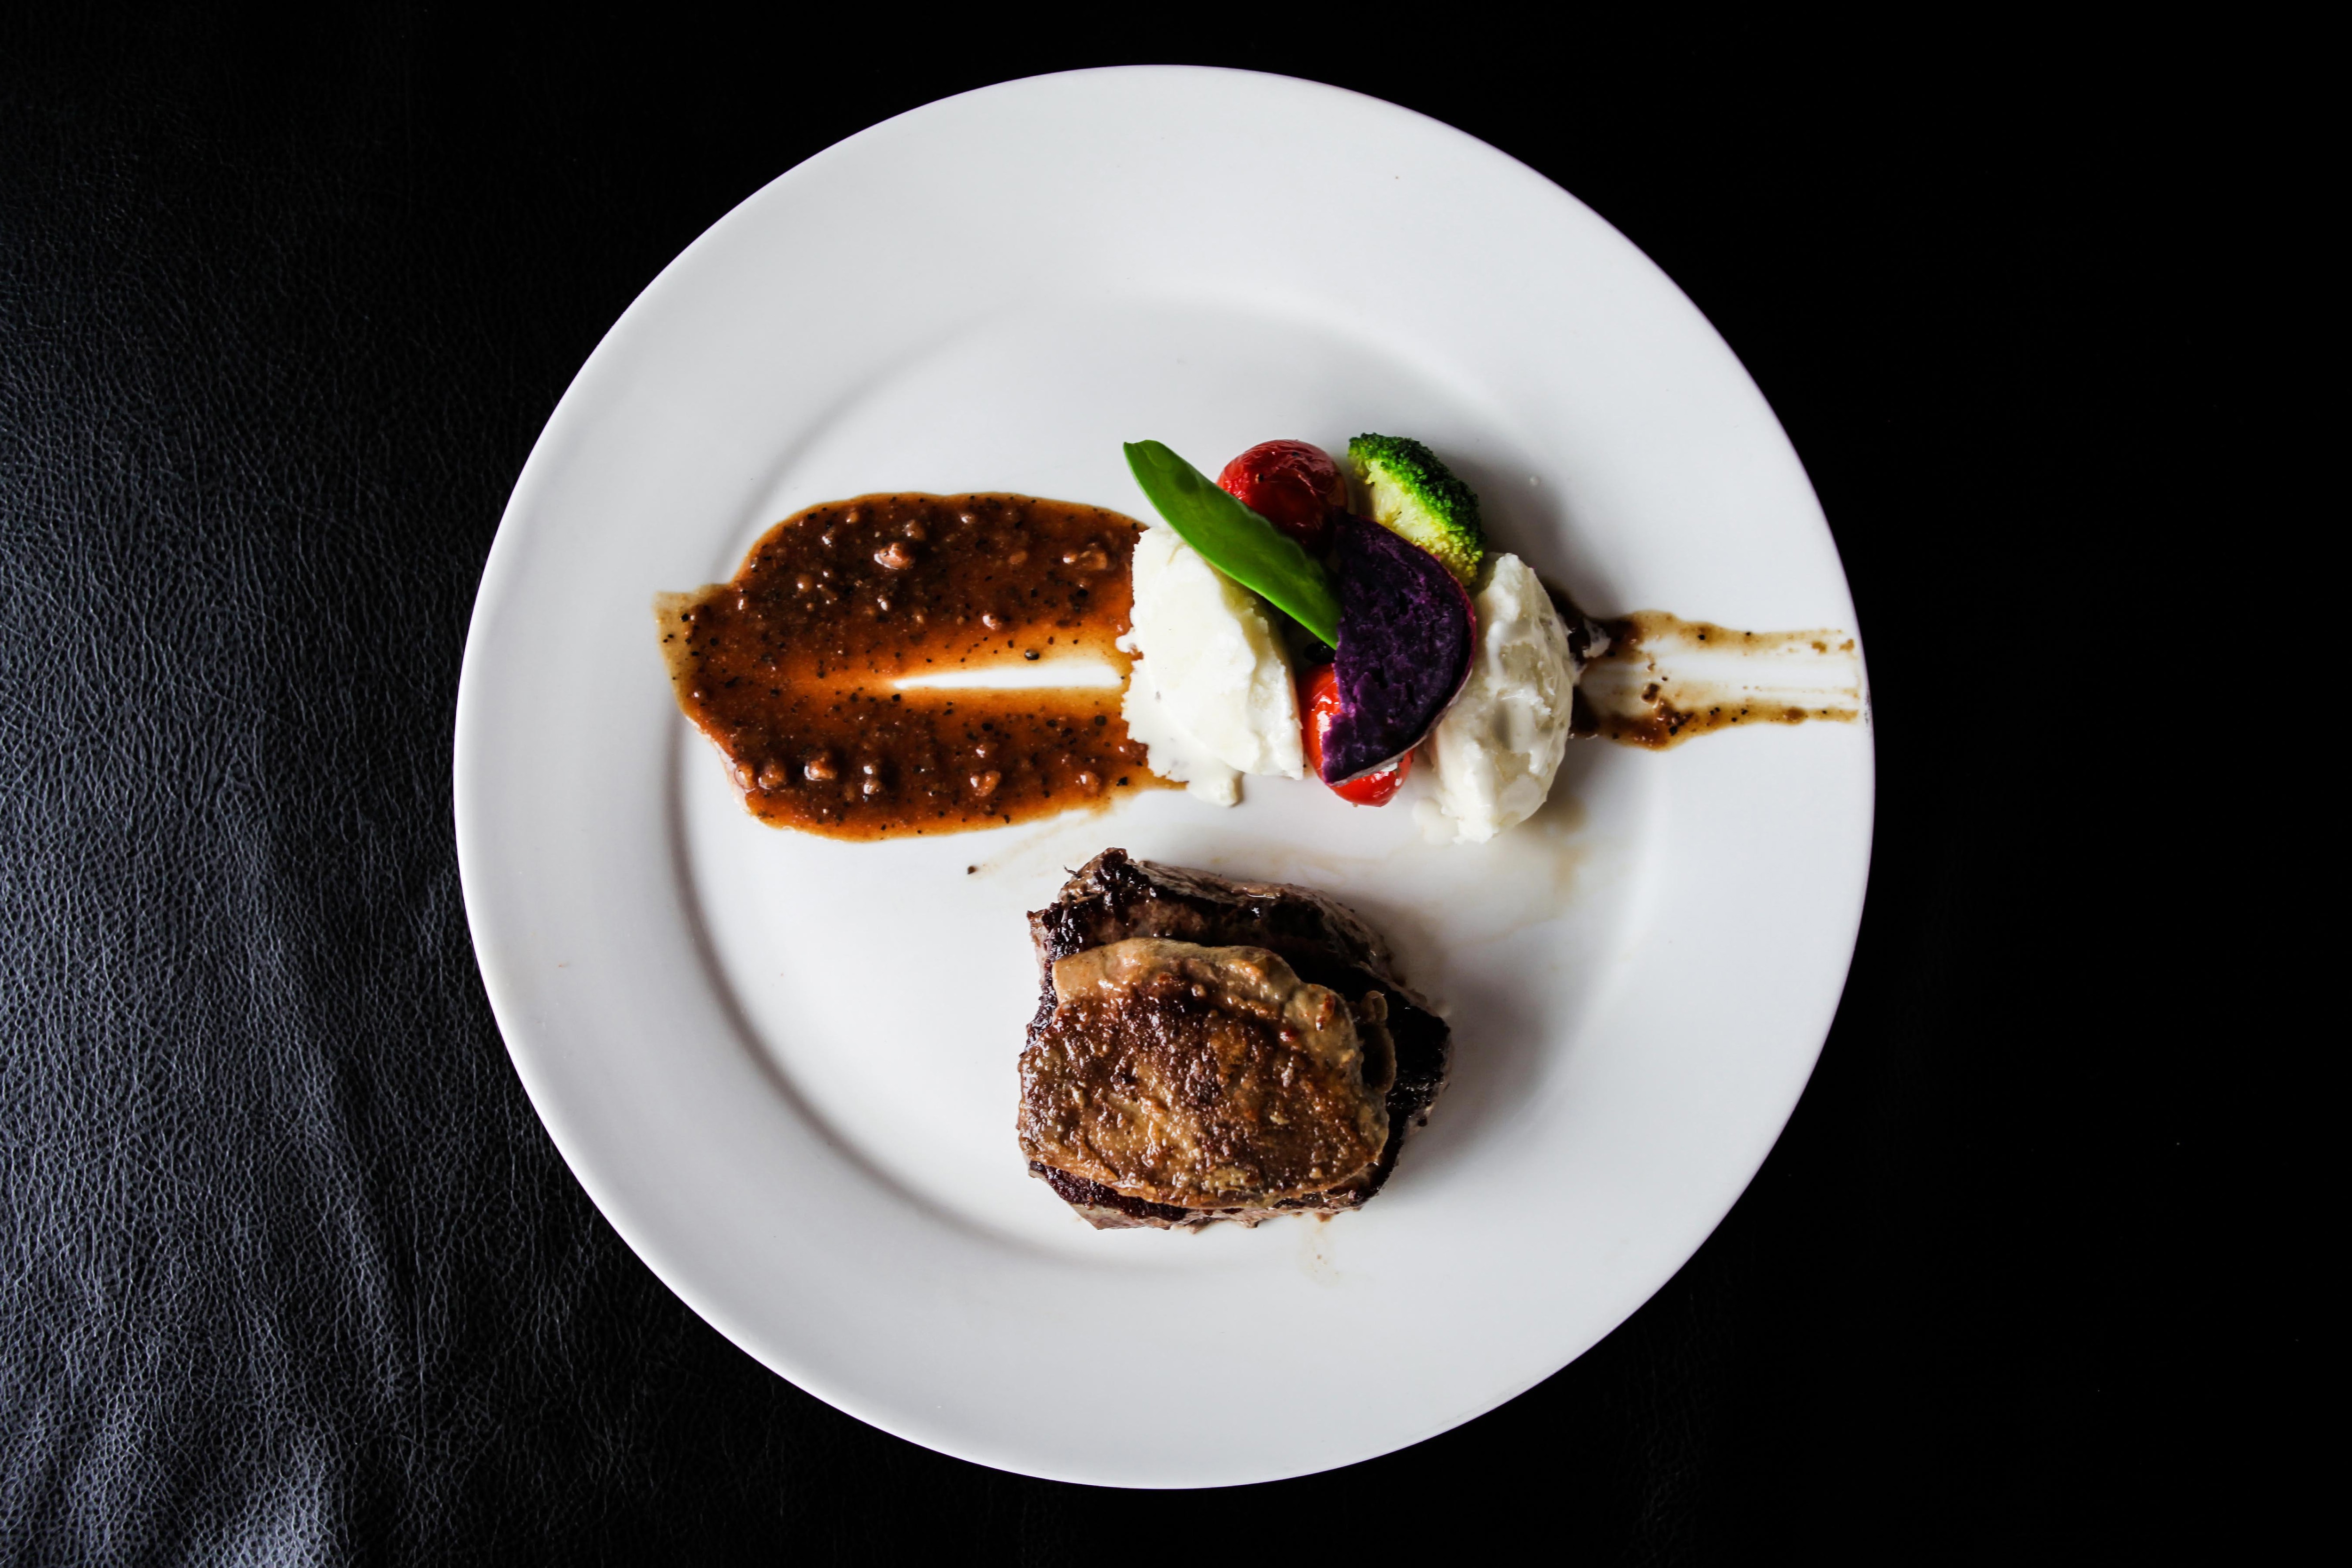
food, dish, cuisine, ingredient, la carte food, culinary art, produce, garnish, recipe, plate, falafel, finger food, mediterranean food